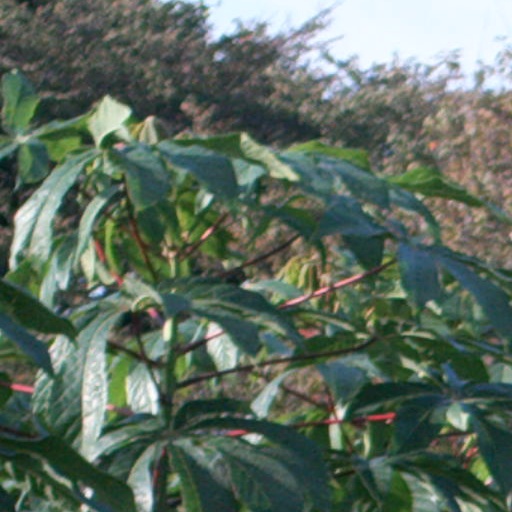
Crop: cassava